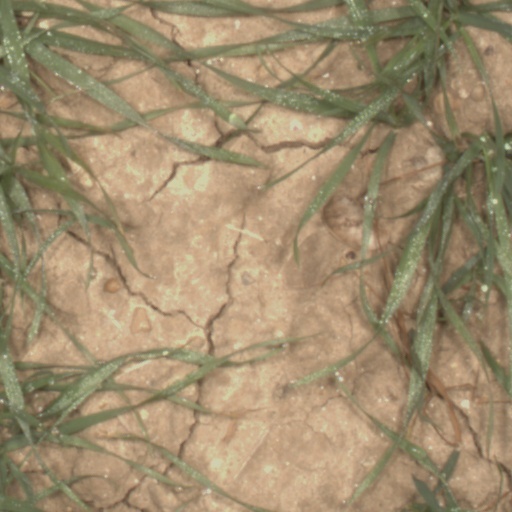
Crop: wheat